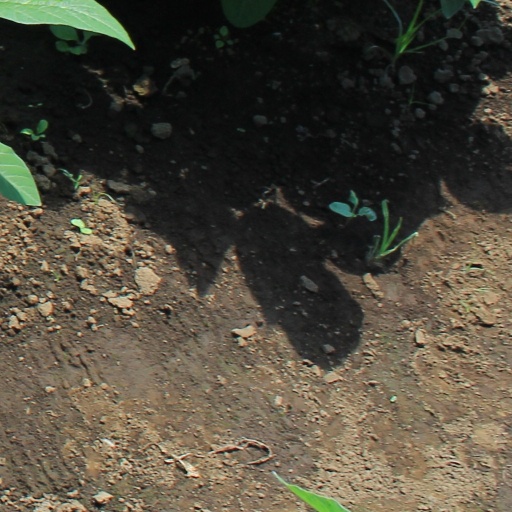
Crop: soybean